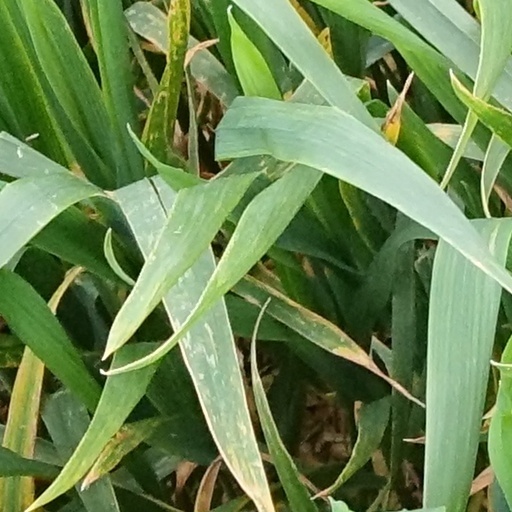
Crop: wheat